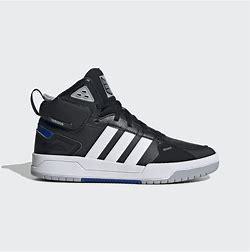
Brand: adidas
Model: 100